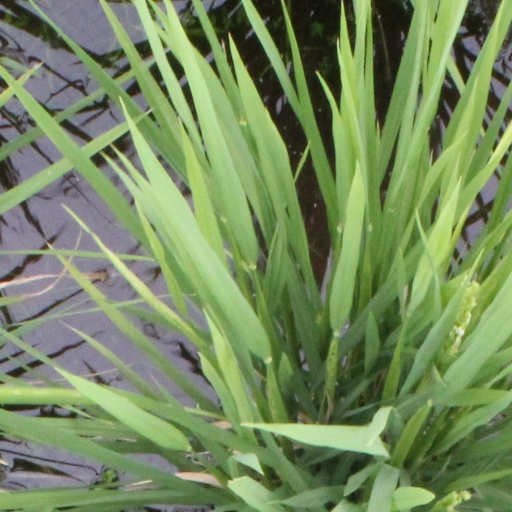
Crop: rice